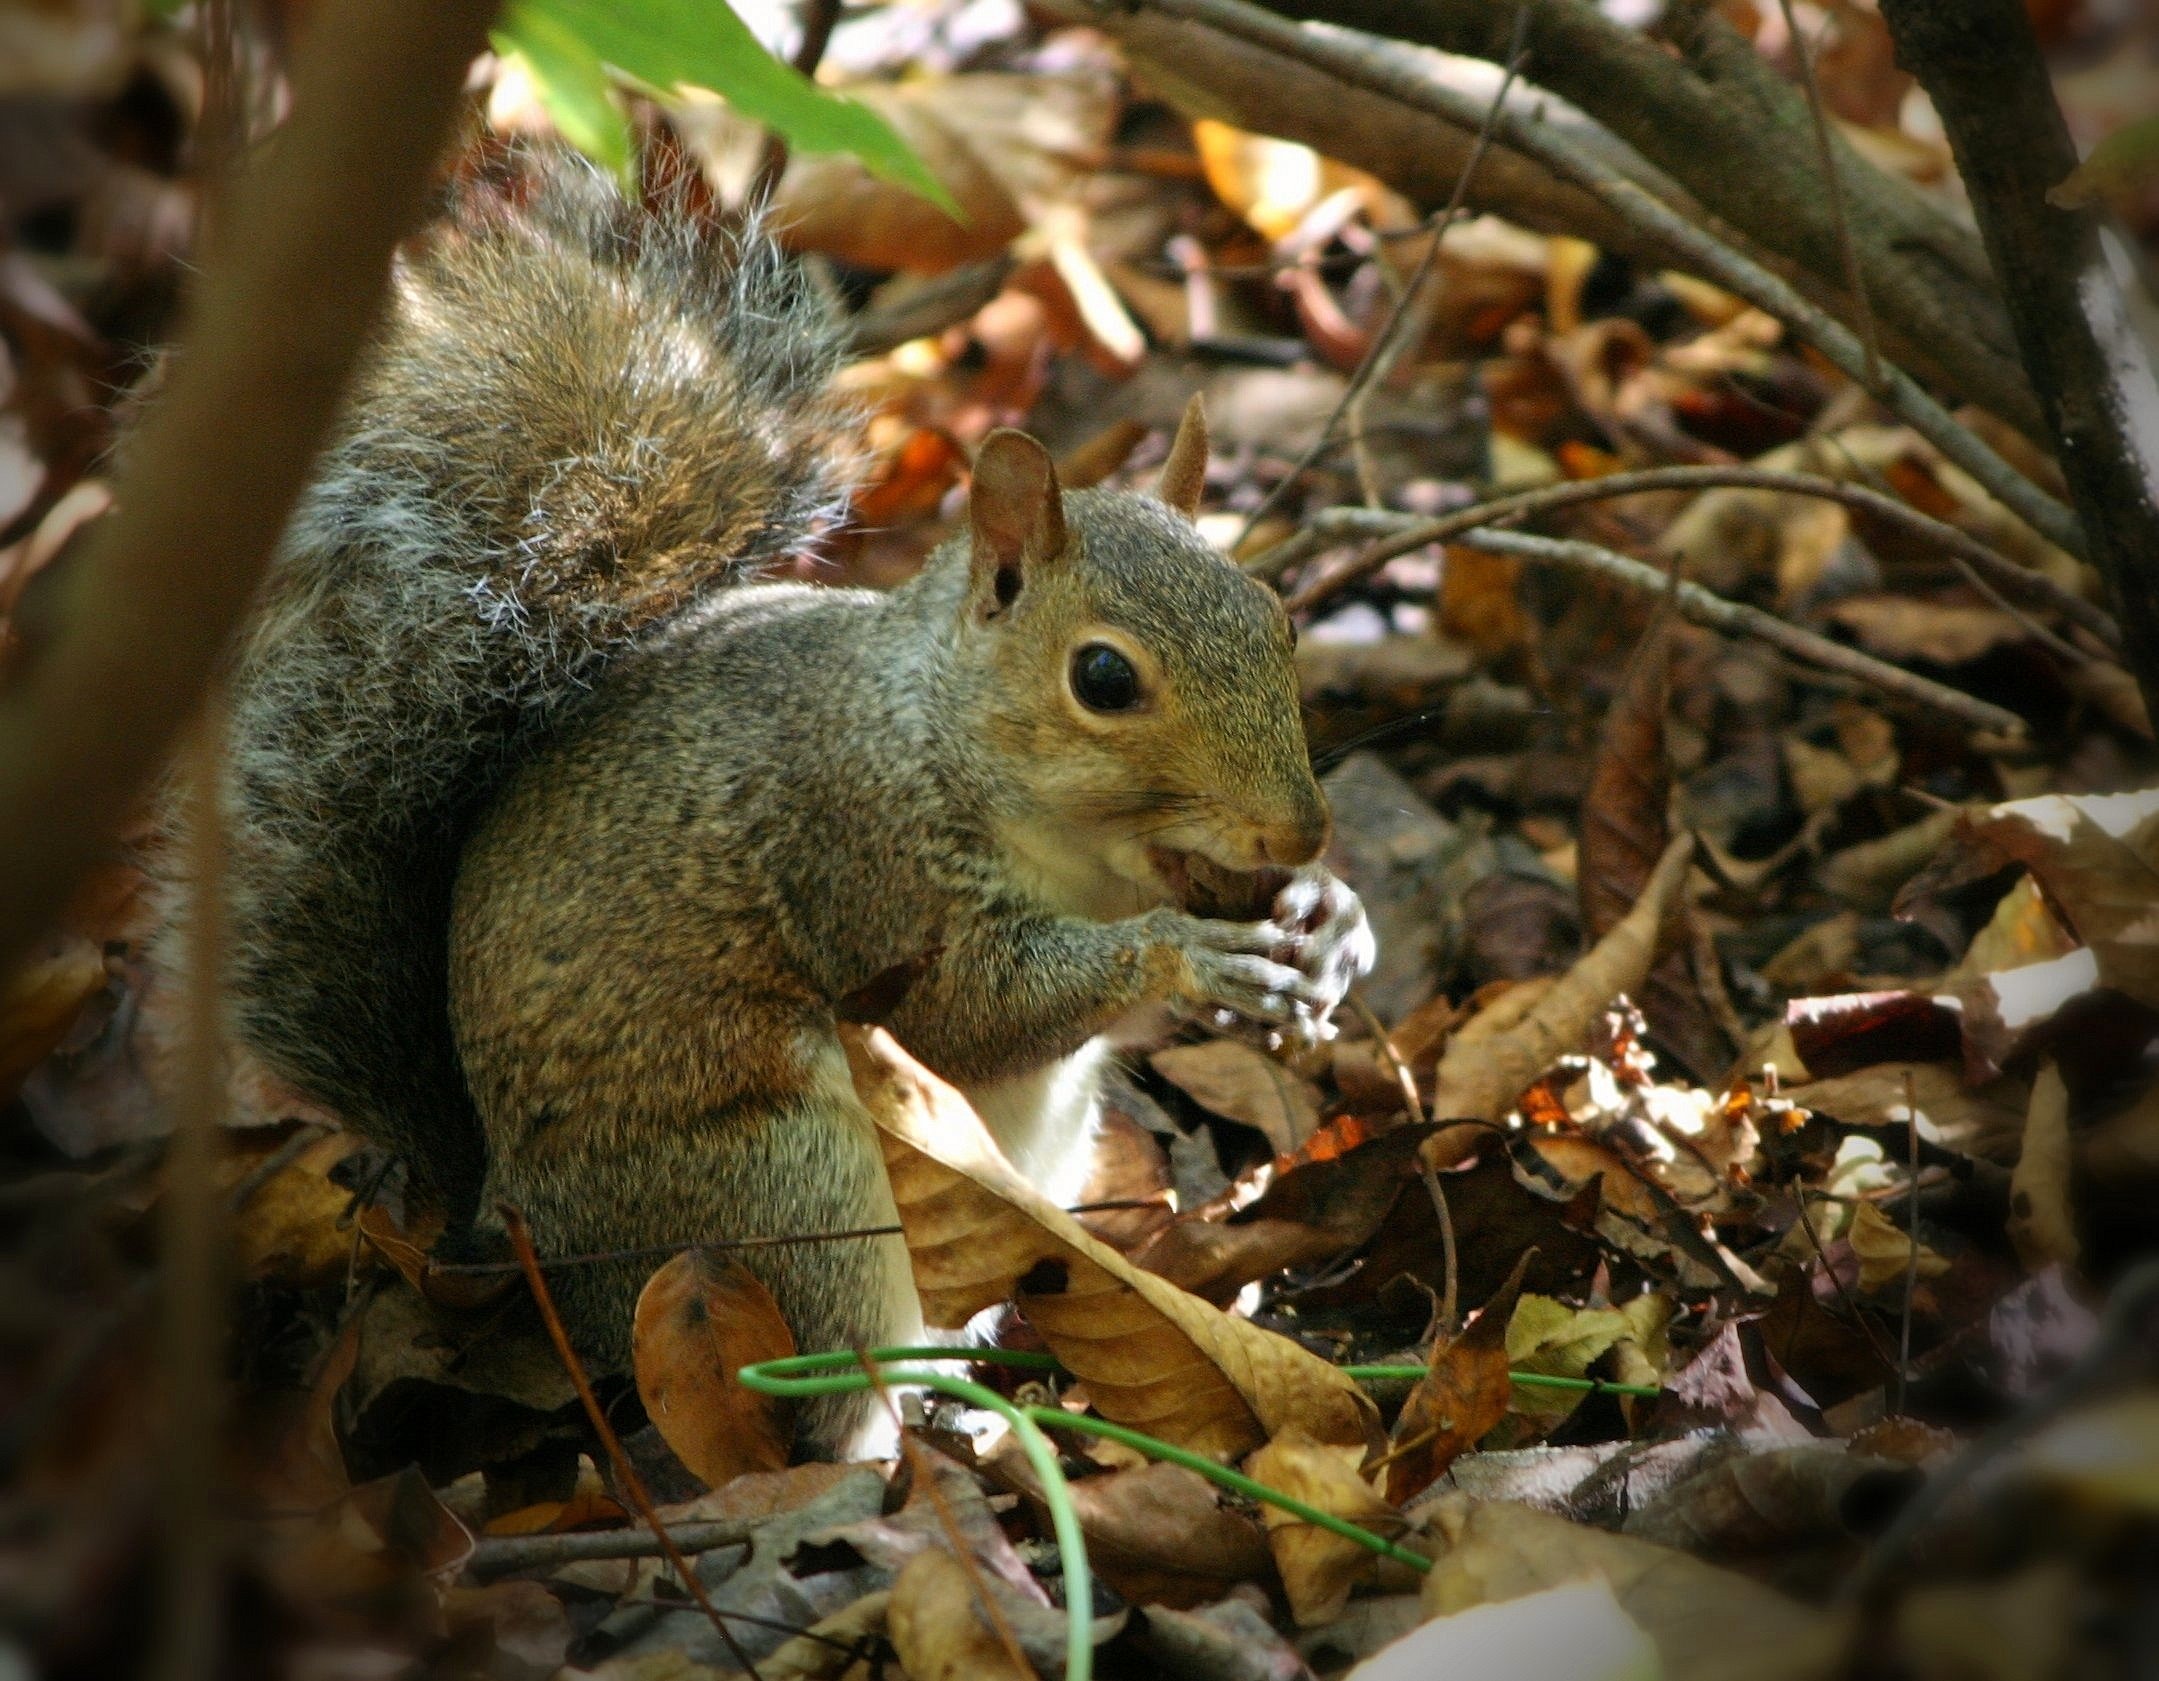
nature, forest, branch, flower, animal, wildlife, autumn, mammal, squirrel, rodent, fauna, acorn, nuts, woods, eating, vertebrate, chipmunk, fox squirrel